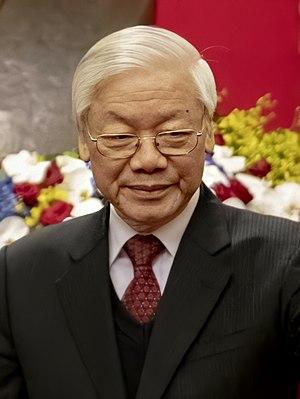
Le président de l'État de la république socialiste du Viêt Nam est le chef d'État du Viêt Nam.
Nguyễn Phú Trọng, né le 14 avril 1944, est un homme d'État vietnamien, président du Viêt Nam depuis le 23 octobre 2018.
Après son indépendance, et avant sa réunification, le Viêt Nam fut divisé en deux.